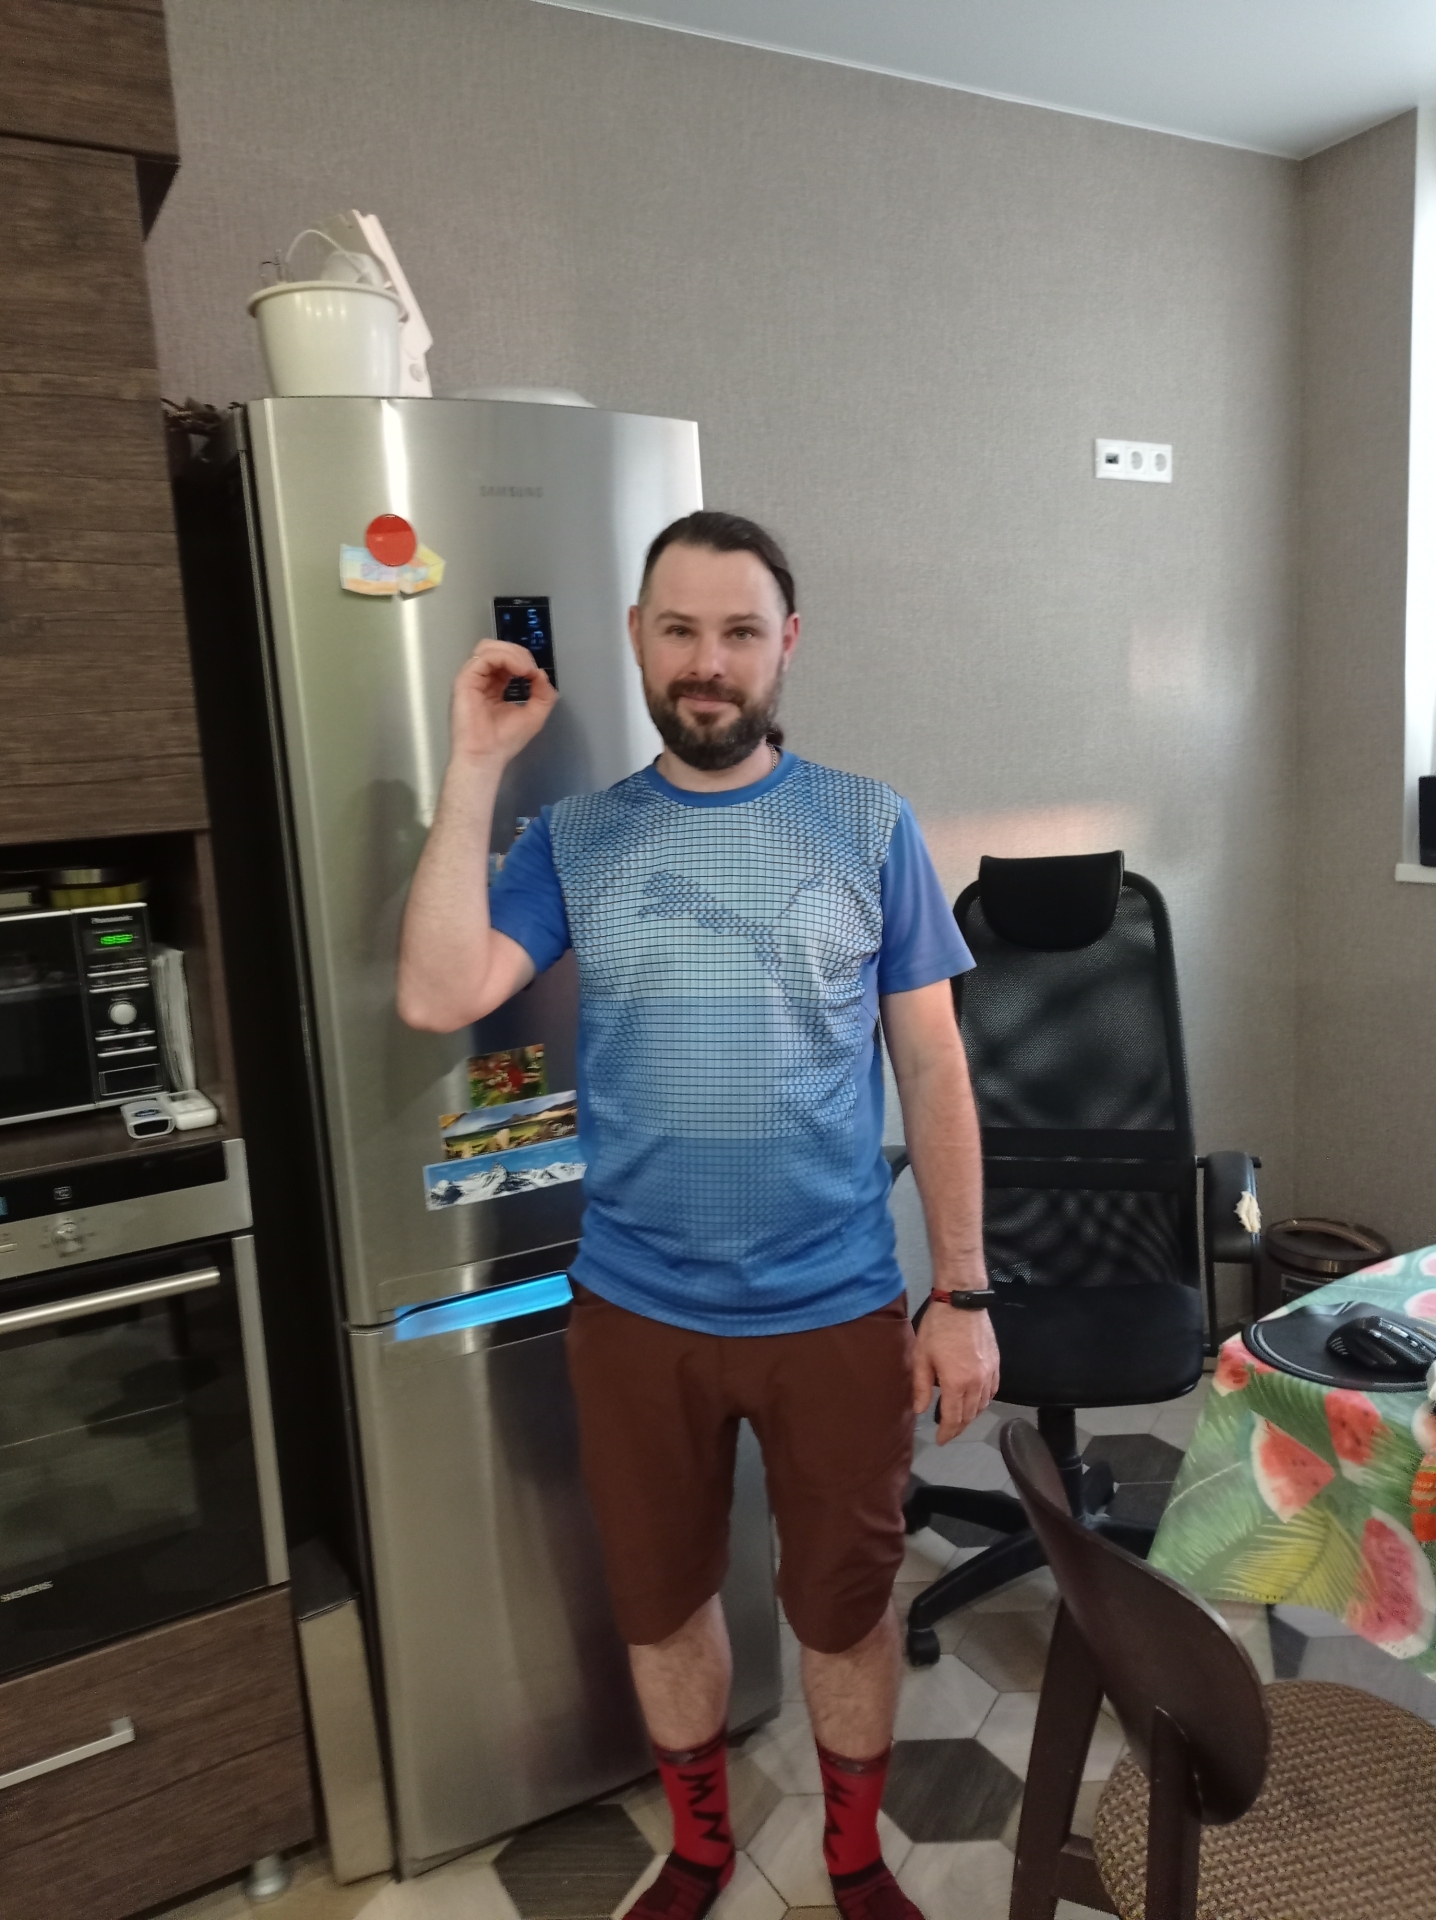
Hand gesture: grip